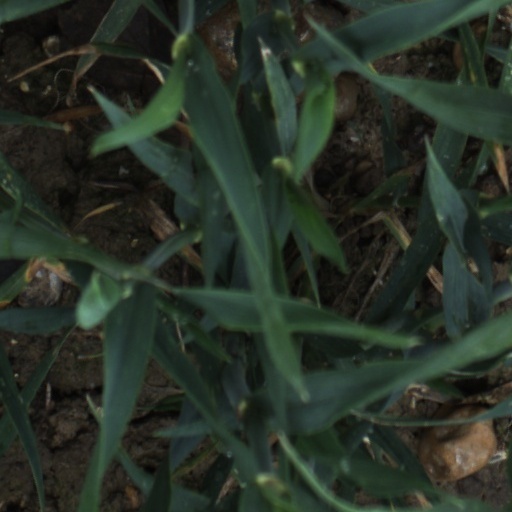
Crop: wheat